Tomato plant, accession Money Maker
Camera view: horizontal (90 deg, fisheye); turntable rotation: 300 degrees
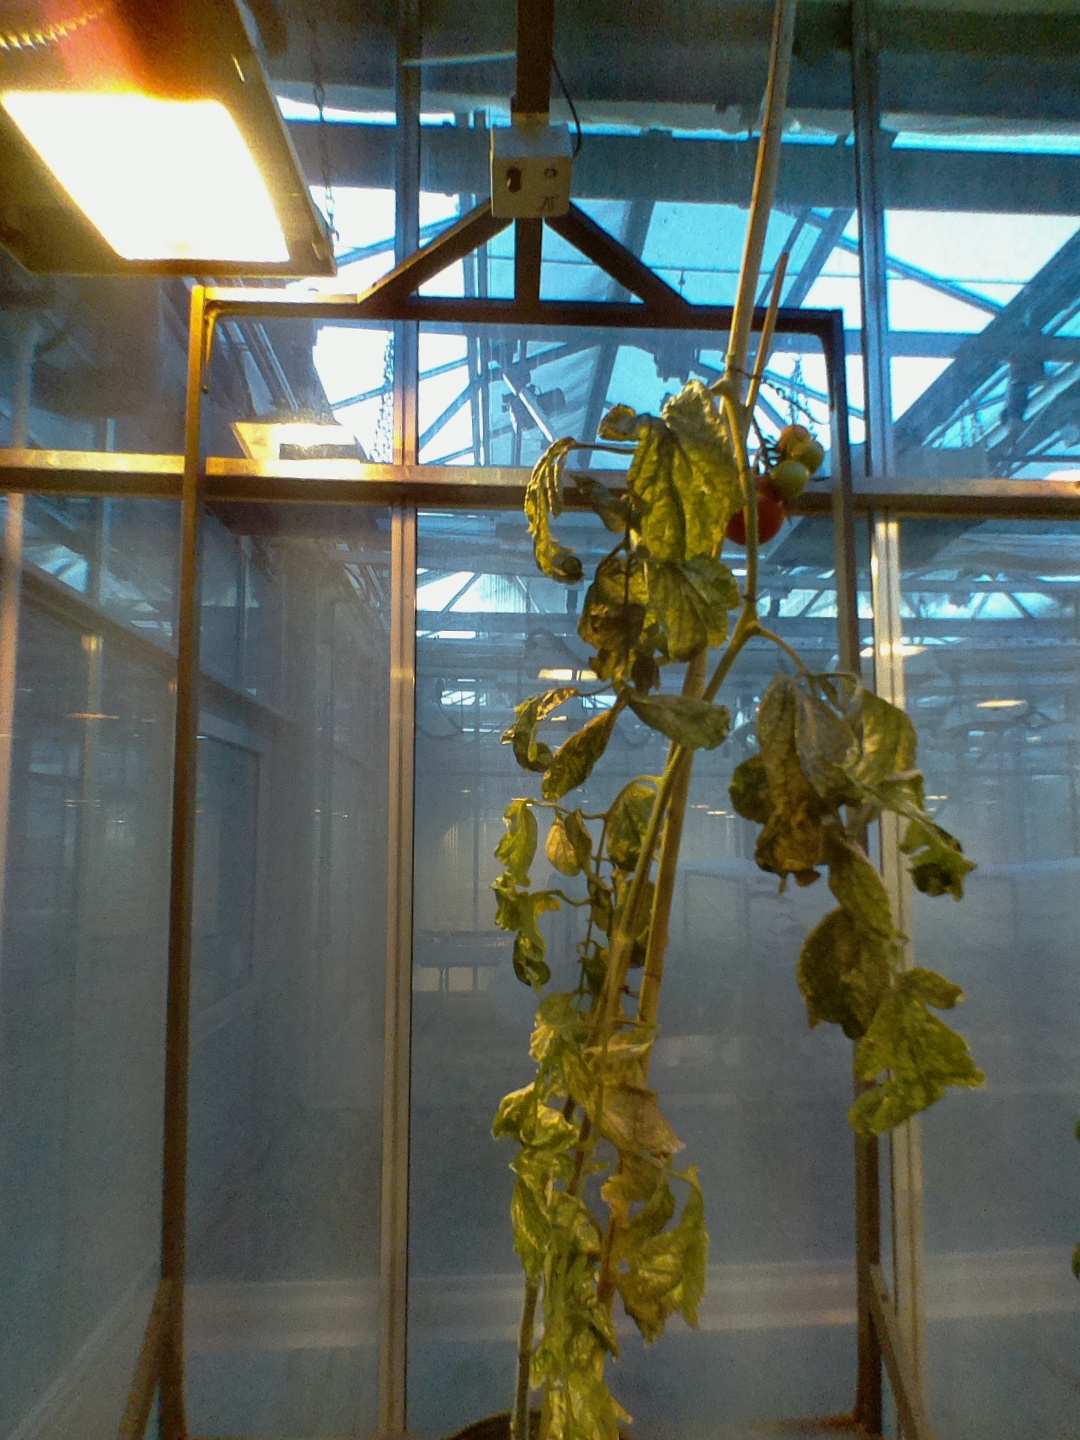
BBCH growth stage 82: 20%-30% of fruits show typical fully ripe color